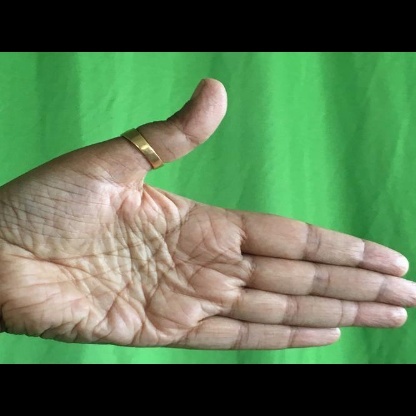
Mudra: Ardhachandran